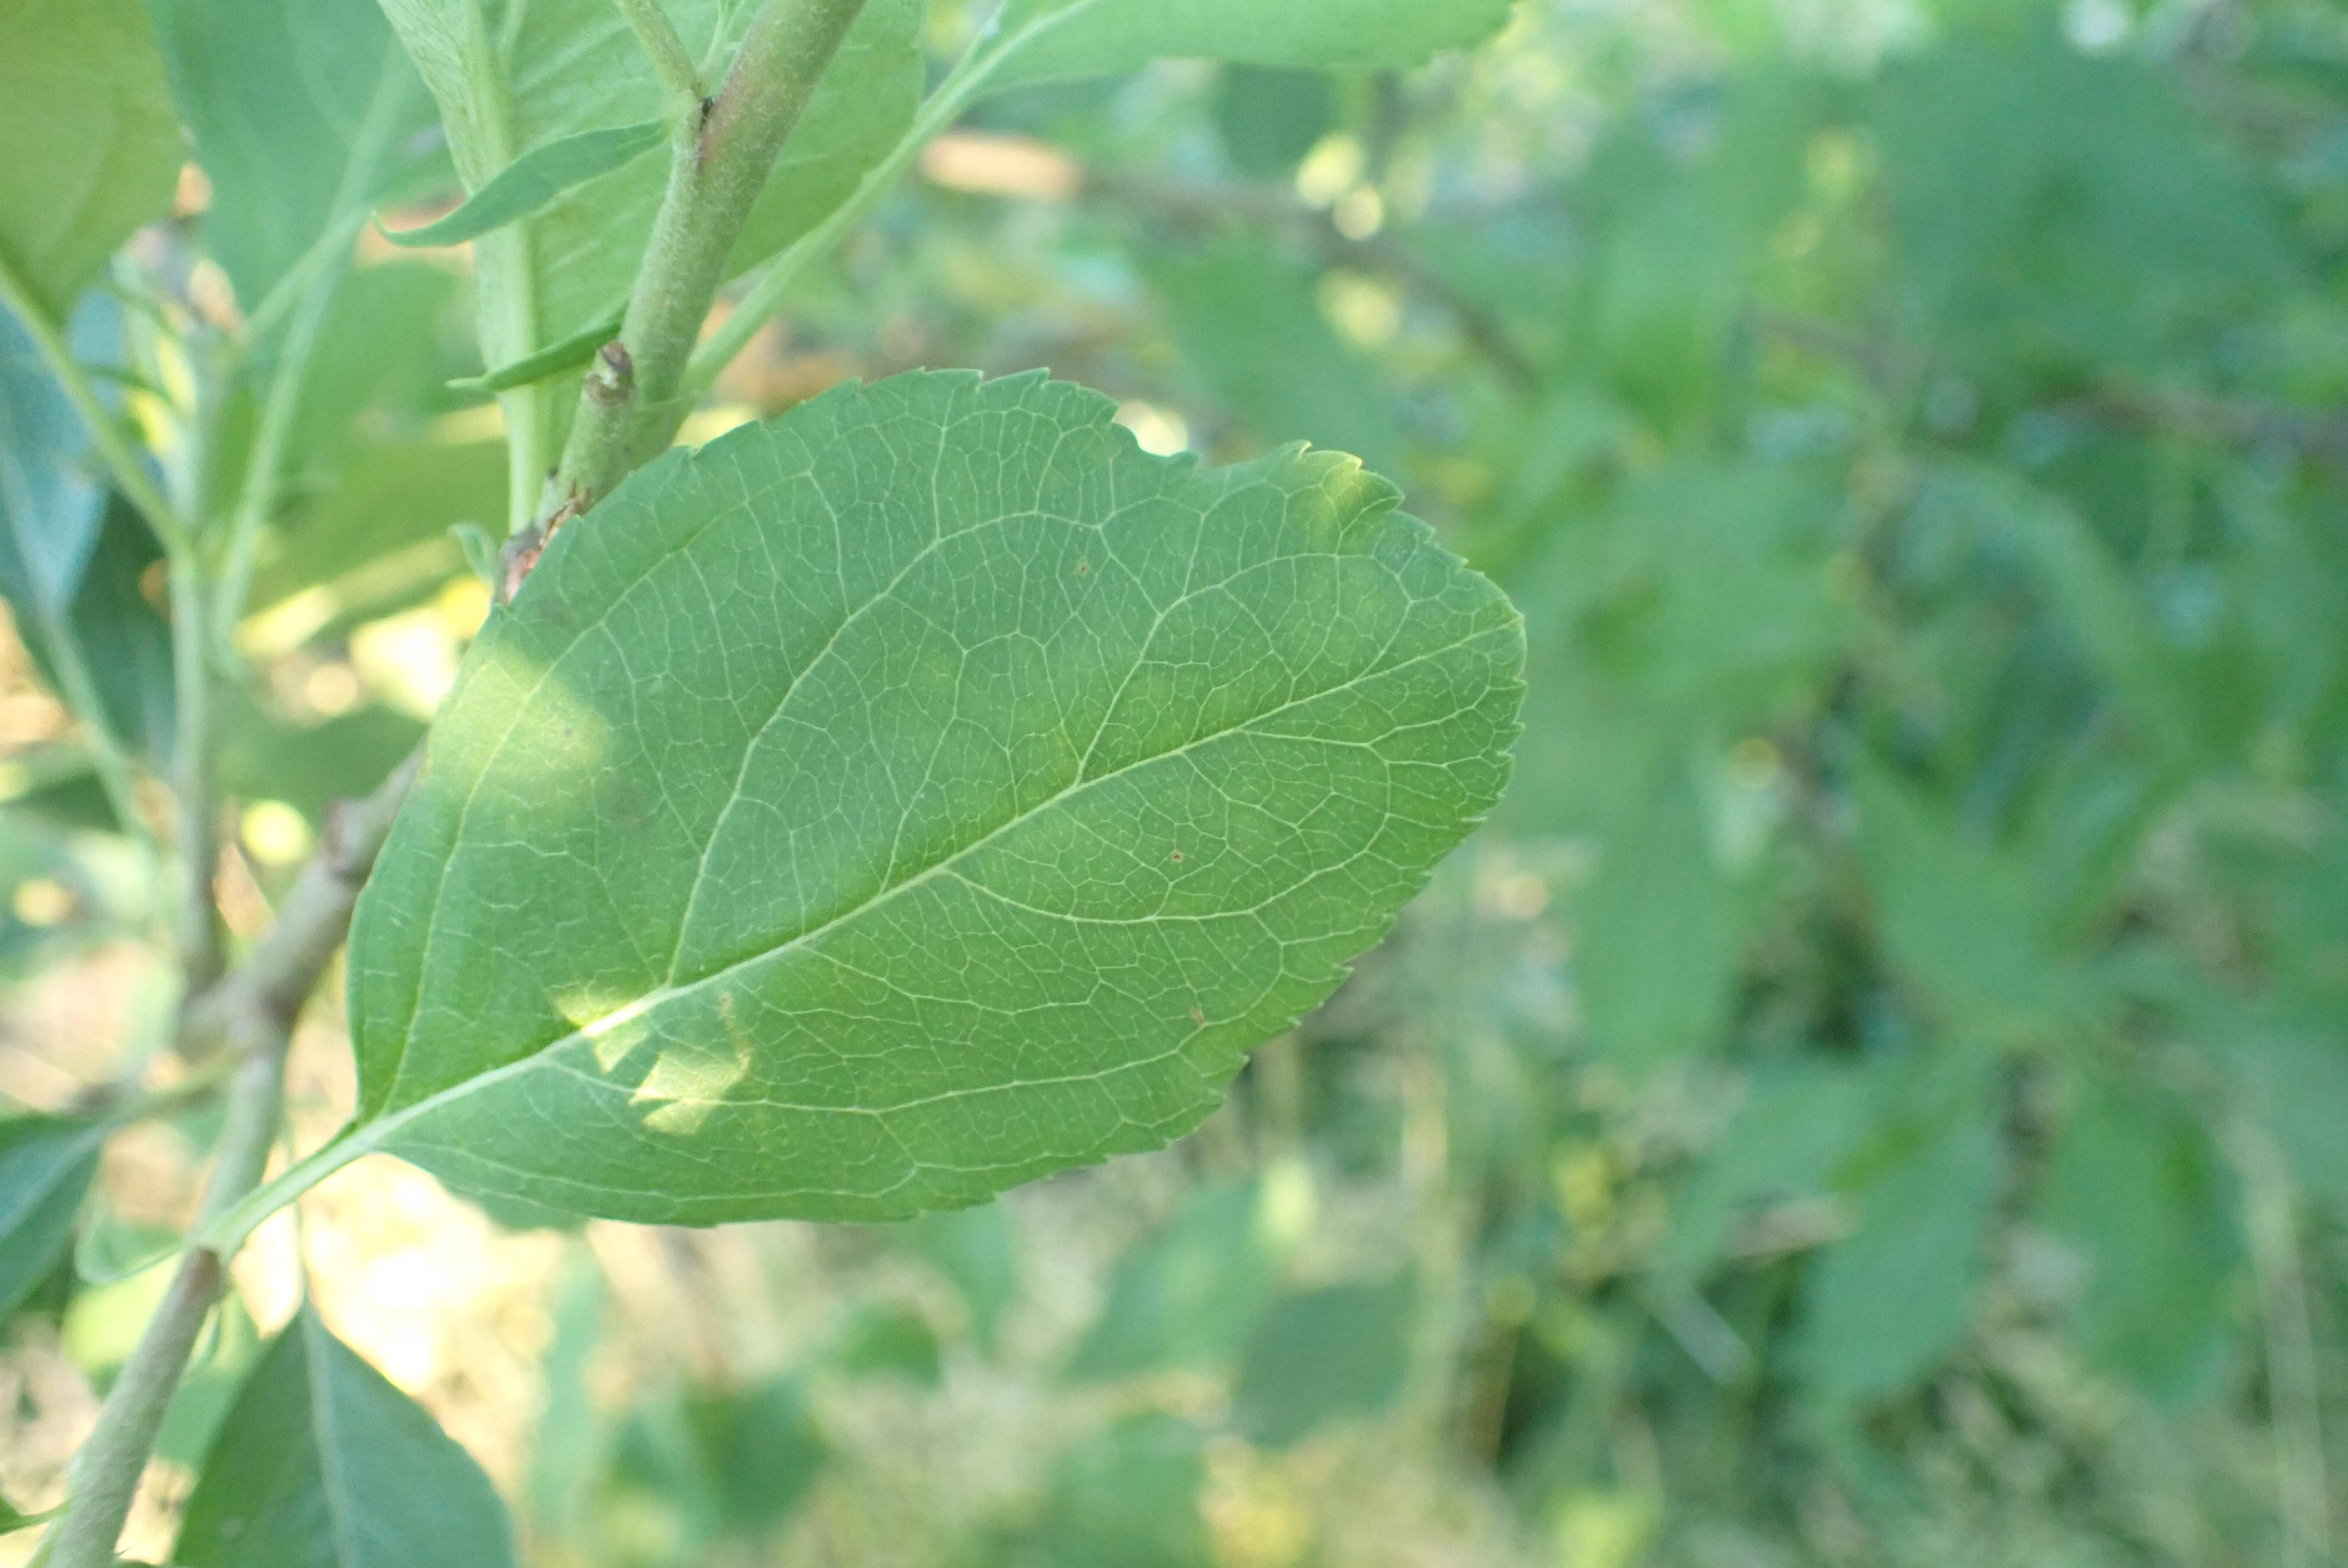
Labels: healthy